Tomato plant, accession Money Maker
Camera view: tilt-top (135 deg); turntable rotation: 270 degrees
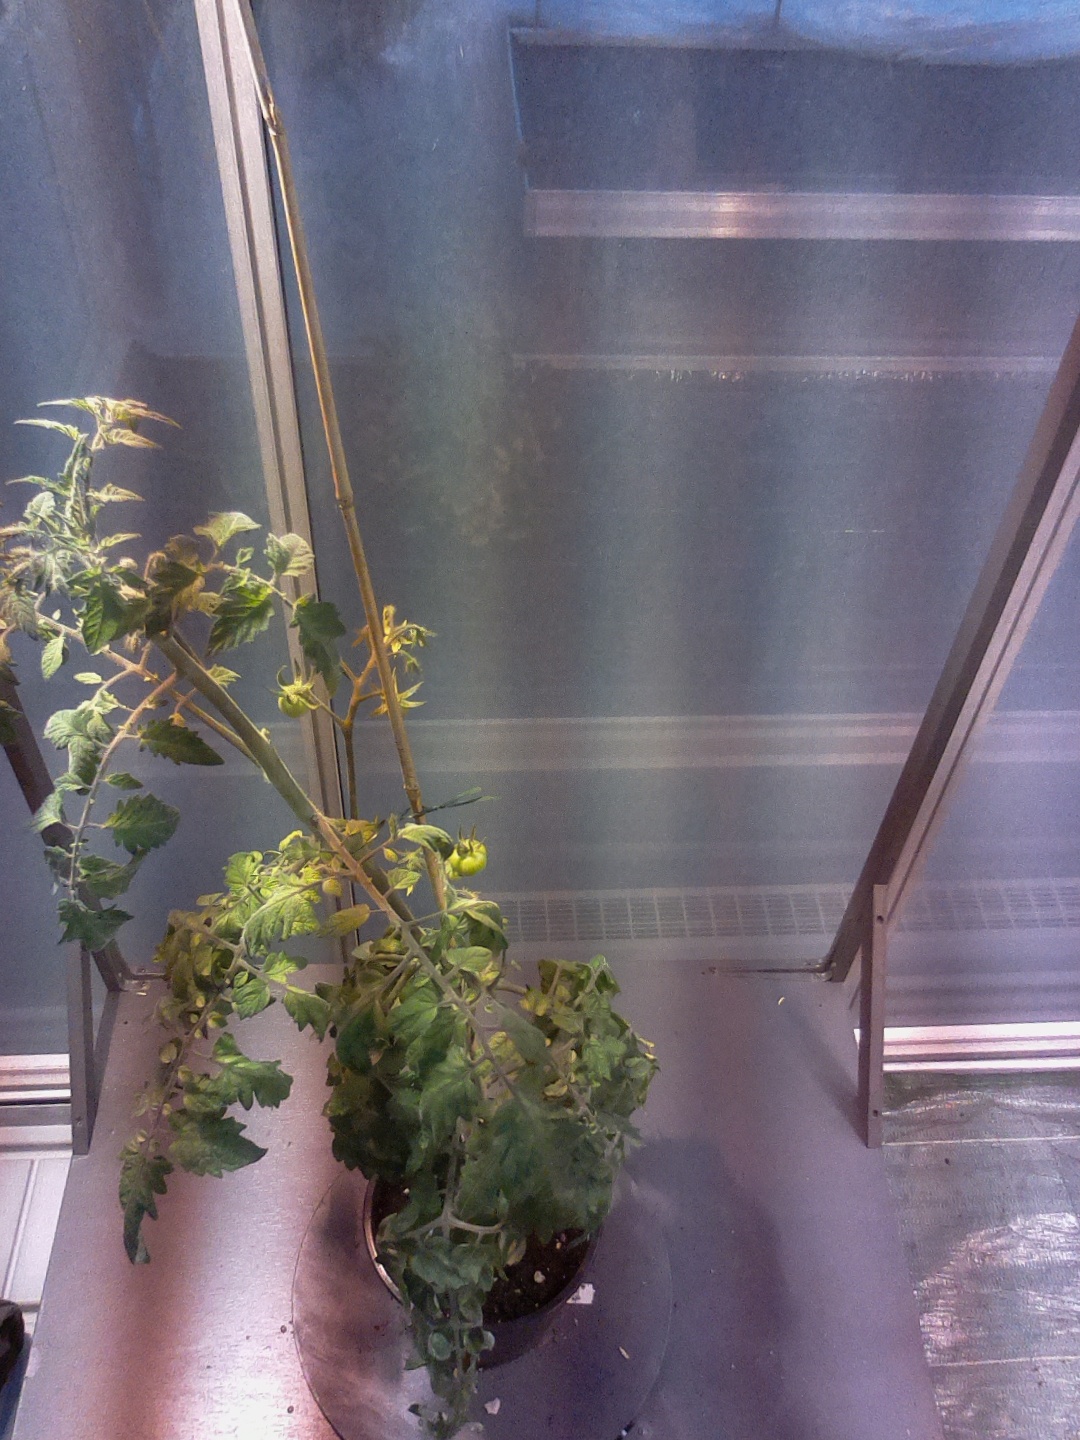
BBCH growth stage 73: 30%-40% of final fruit size